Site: brandenburg
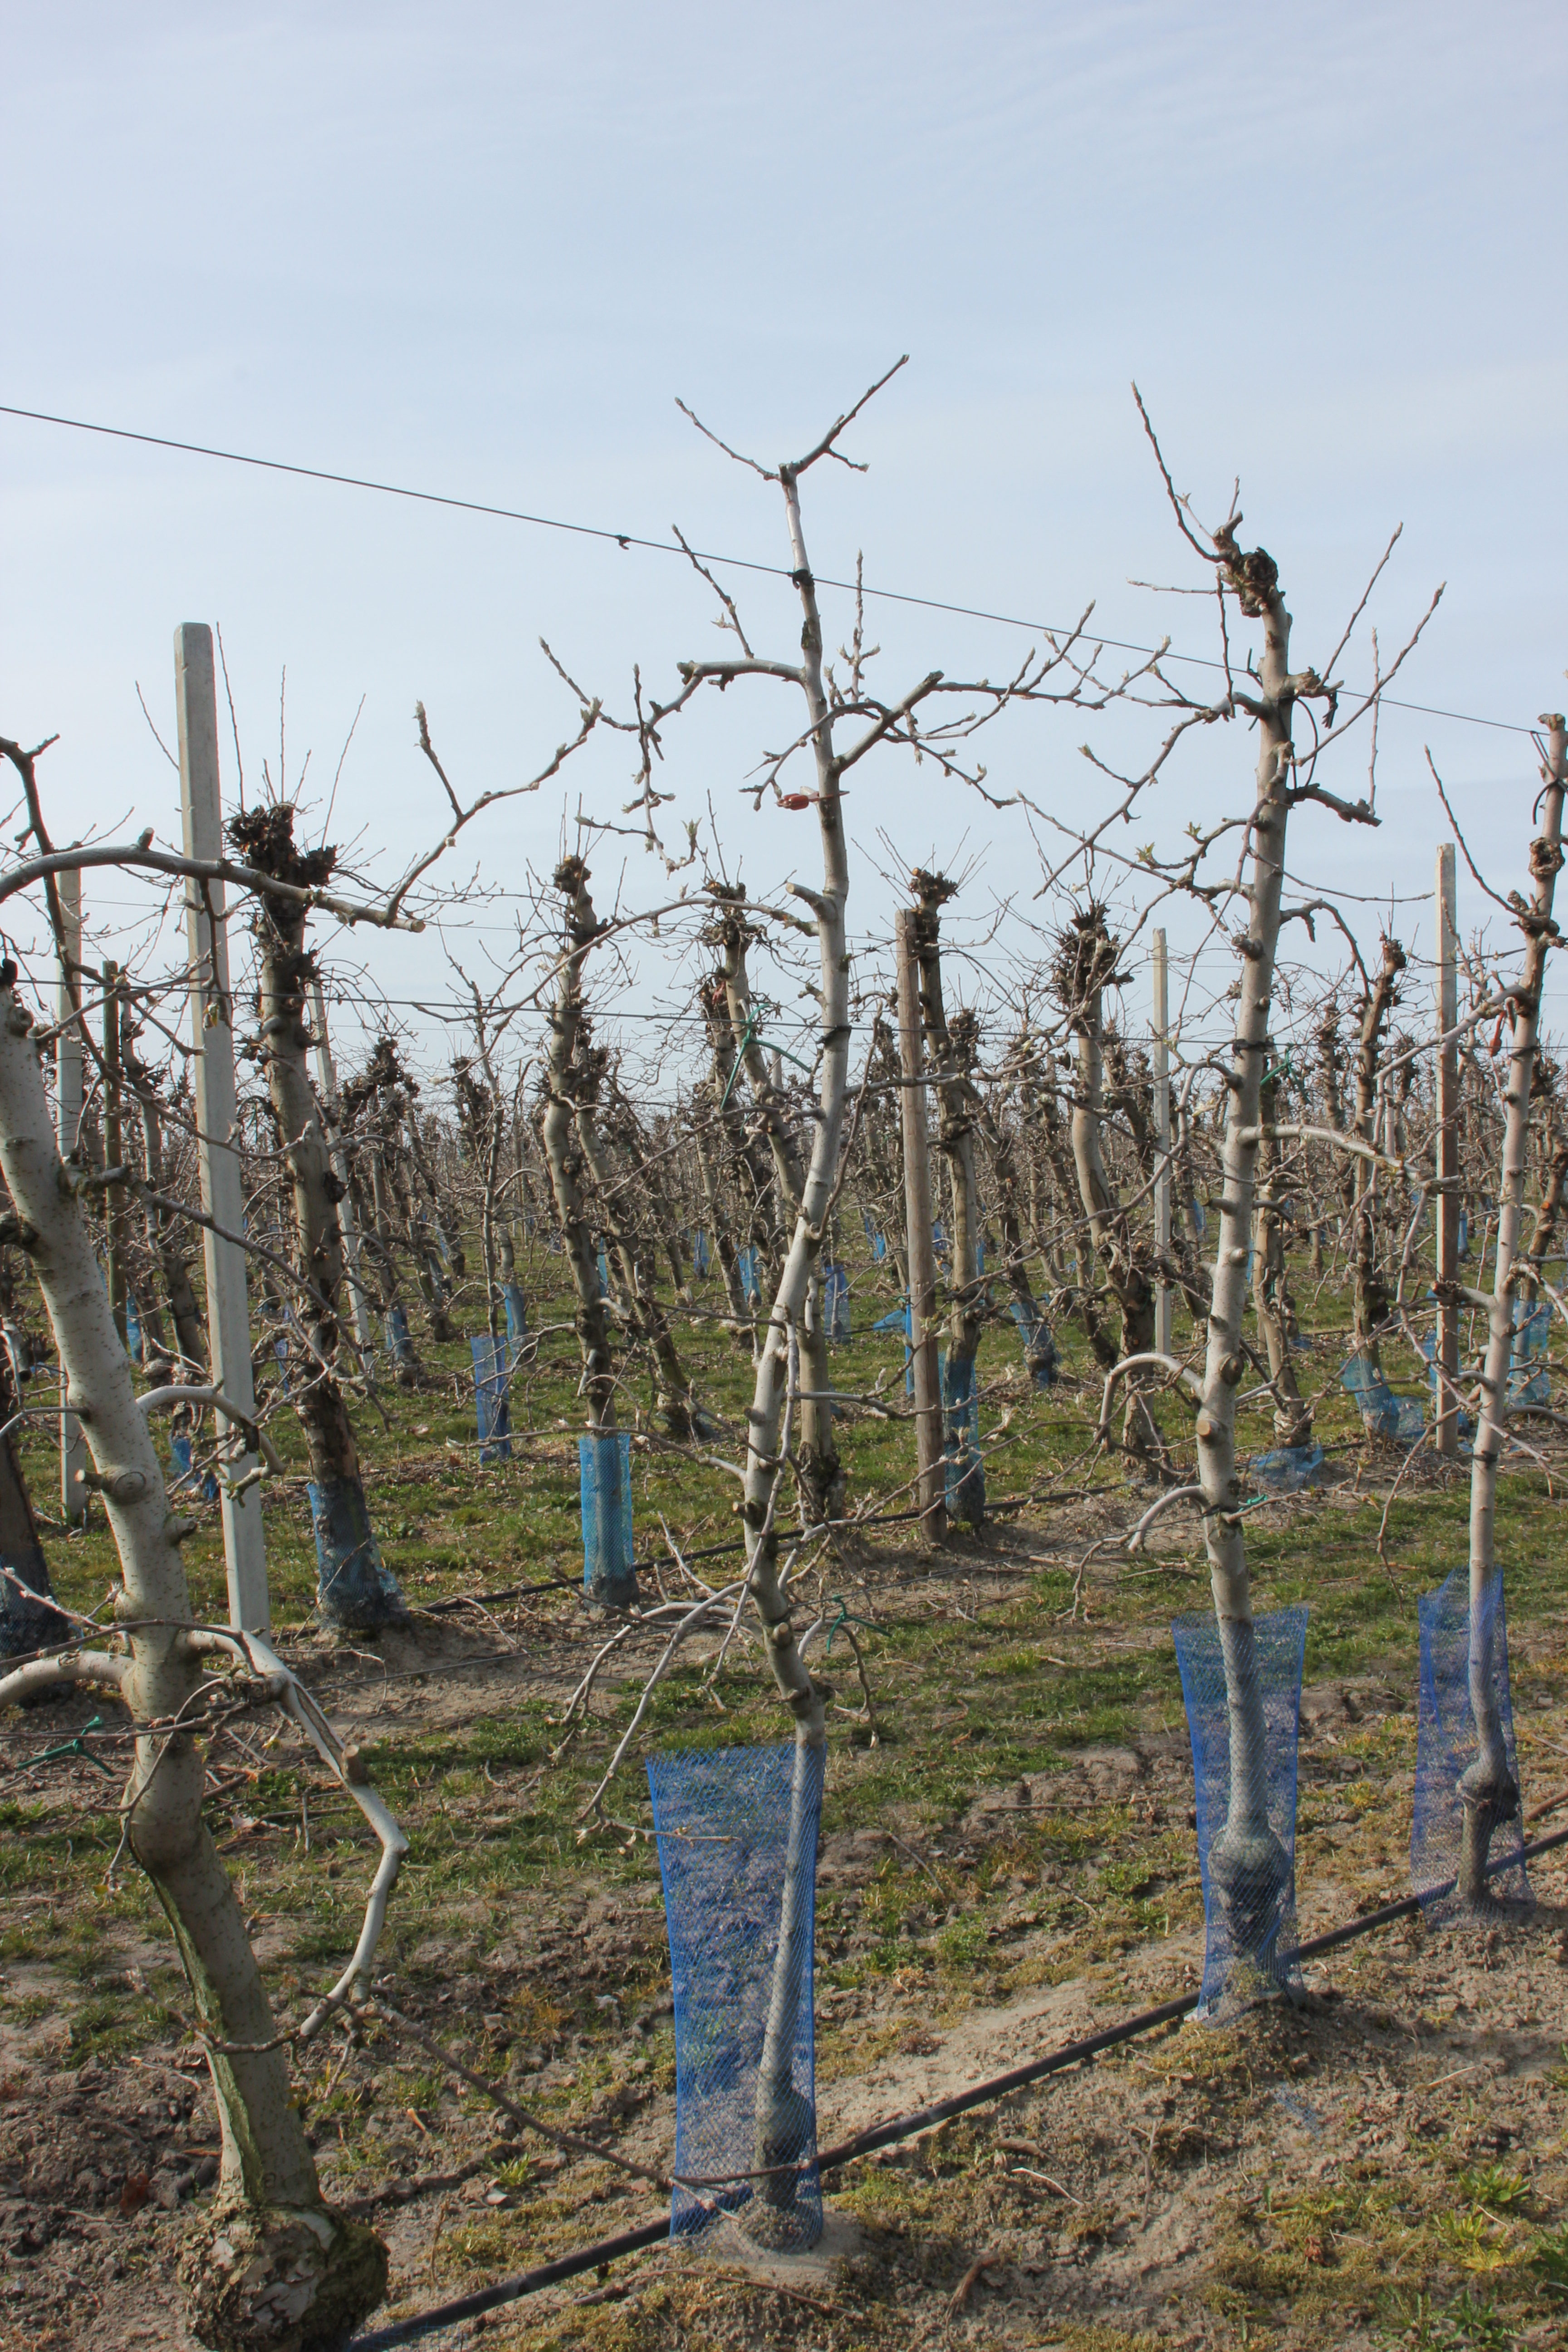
Growth stage (BBCH 54): Inflorescence emergence